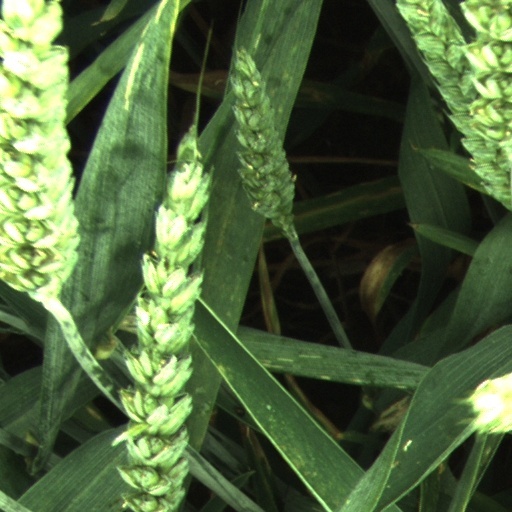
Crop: wheat